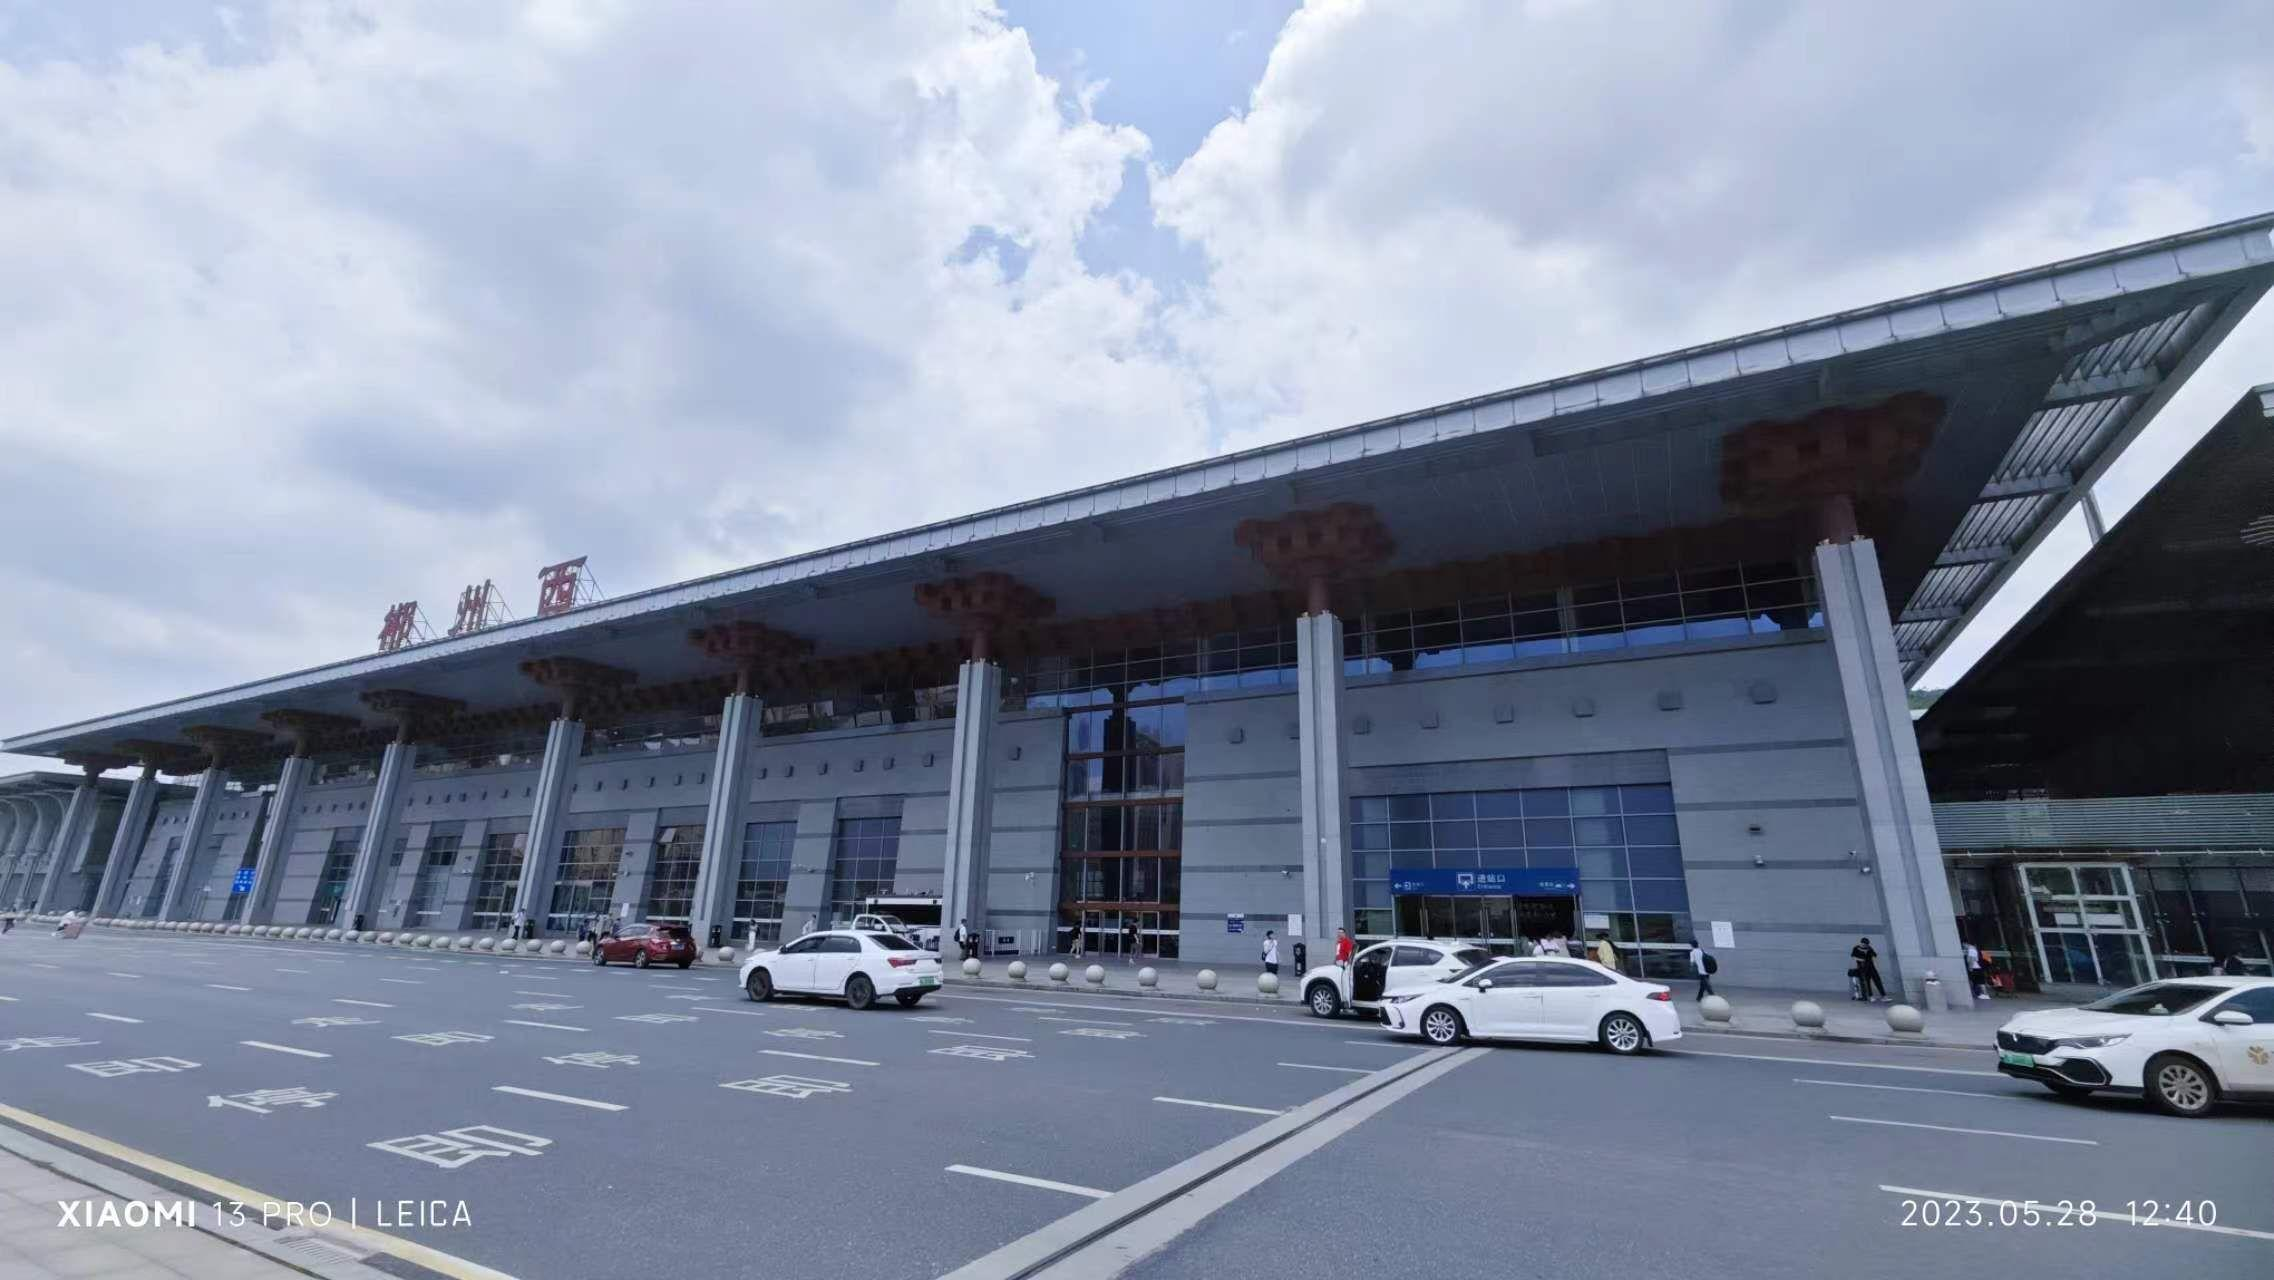
地标名称：郴州西站
所在城市：郴州市·北湖区